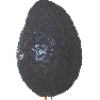
Label: Avocado ripe 1